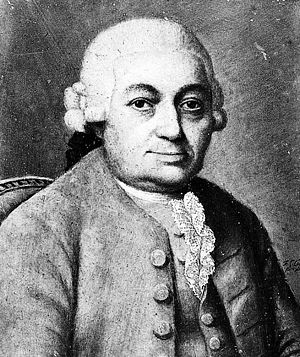
Carl Philipp Emanuel Bach / Liv og gerning / Ophold i Berlin
C.P.E. Bach, af Franz Conrad Löhr (1735–1812)